Mathilda Paradeiser

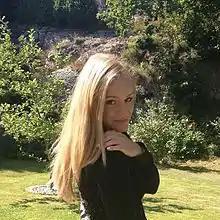
Mathilda Paradeiser (2013)

Mathilda Emma Paradeiser (born September 5, 1995) is a Swedish actress. Mathilda played the lead role in the 2011 award winning Swedish movie Apflickorna. She has also acted in Sveriges Television's (Re)Volt and in 2013 filmed "Frankenstein" in Chicago playing the role of Ingrid.